Sustainable Agriculture Research and Education

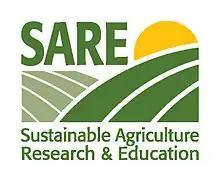
USDA Sustainable Agriculture Research & Education Logo

Sustainable Agriculture Research and Education or (SARE) is a competitive grant program established by the USDA agency, the Cooperative State Research, Education, and Extension Service. The program is subdivided into regional areas (North Central, Northeast, South, and West), each with their own leadership. The purpose of SARE is to promote research and education on sustainable agriculture practices and ensure the economic viability of the agricultural industry in the United States for future generations.